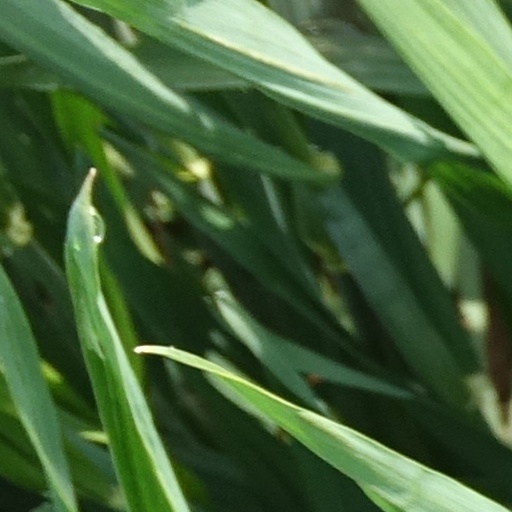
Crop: wheat